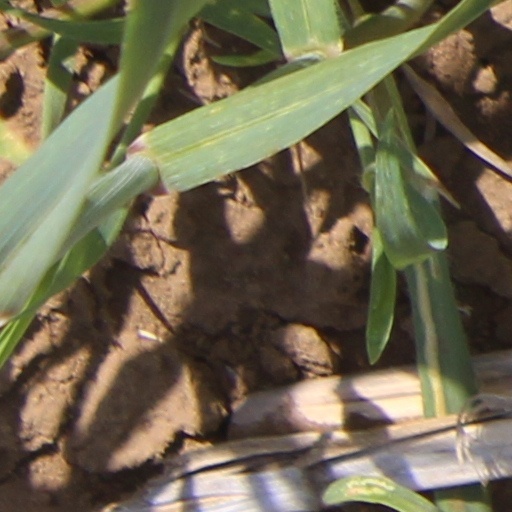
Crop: wheat